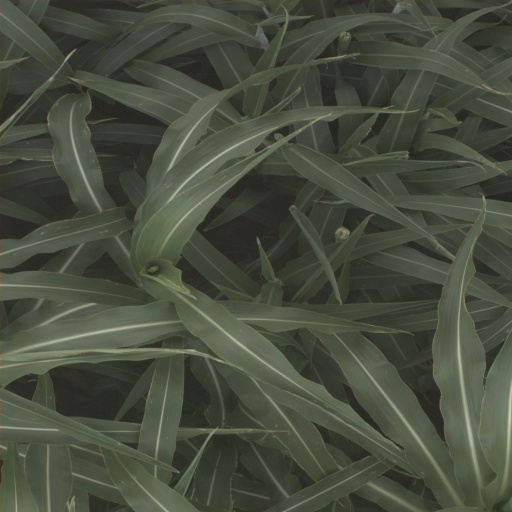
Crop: sorghum